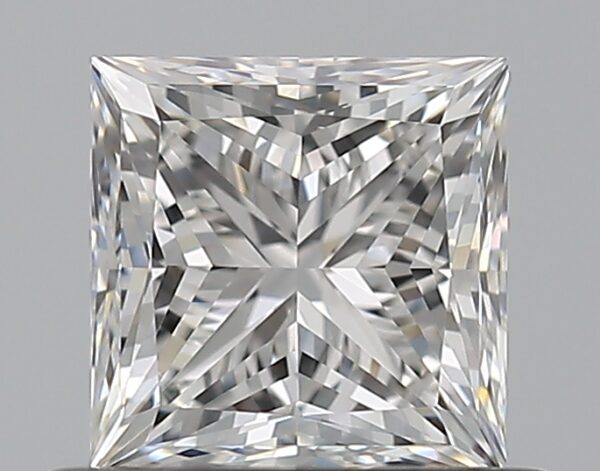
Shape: princess
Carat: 0.72
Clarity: VS1
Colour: F
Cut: EX
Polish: EX
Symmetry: VG
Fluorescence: N
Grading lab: GIA
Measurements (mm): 4.78 x 4.77 x 3.52